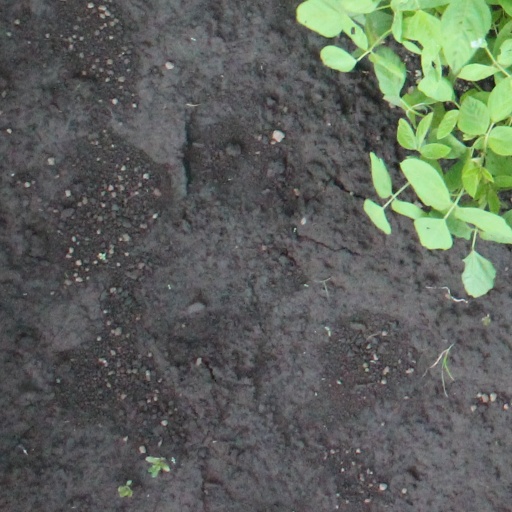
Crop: soybean